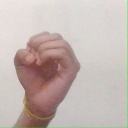
अक्षर: ऊ